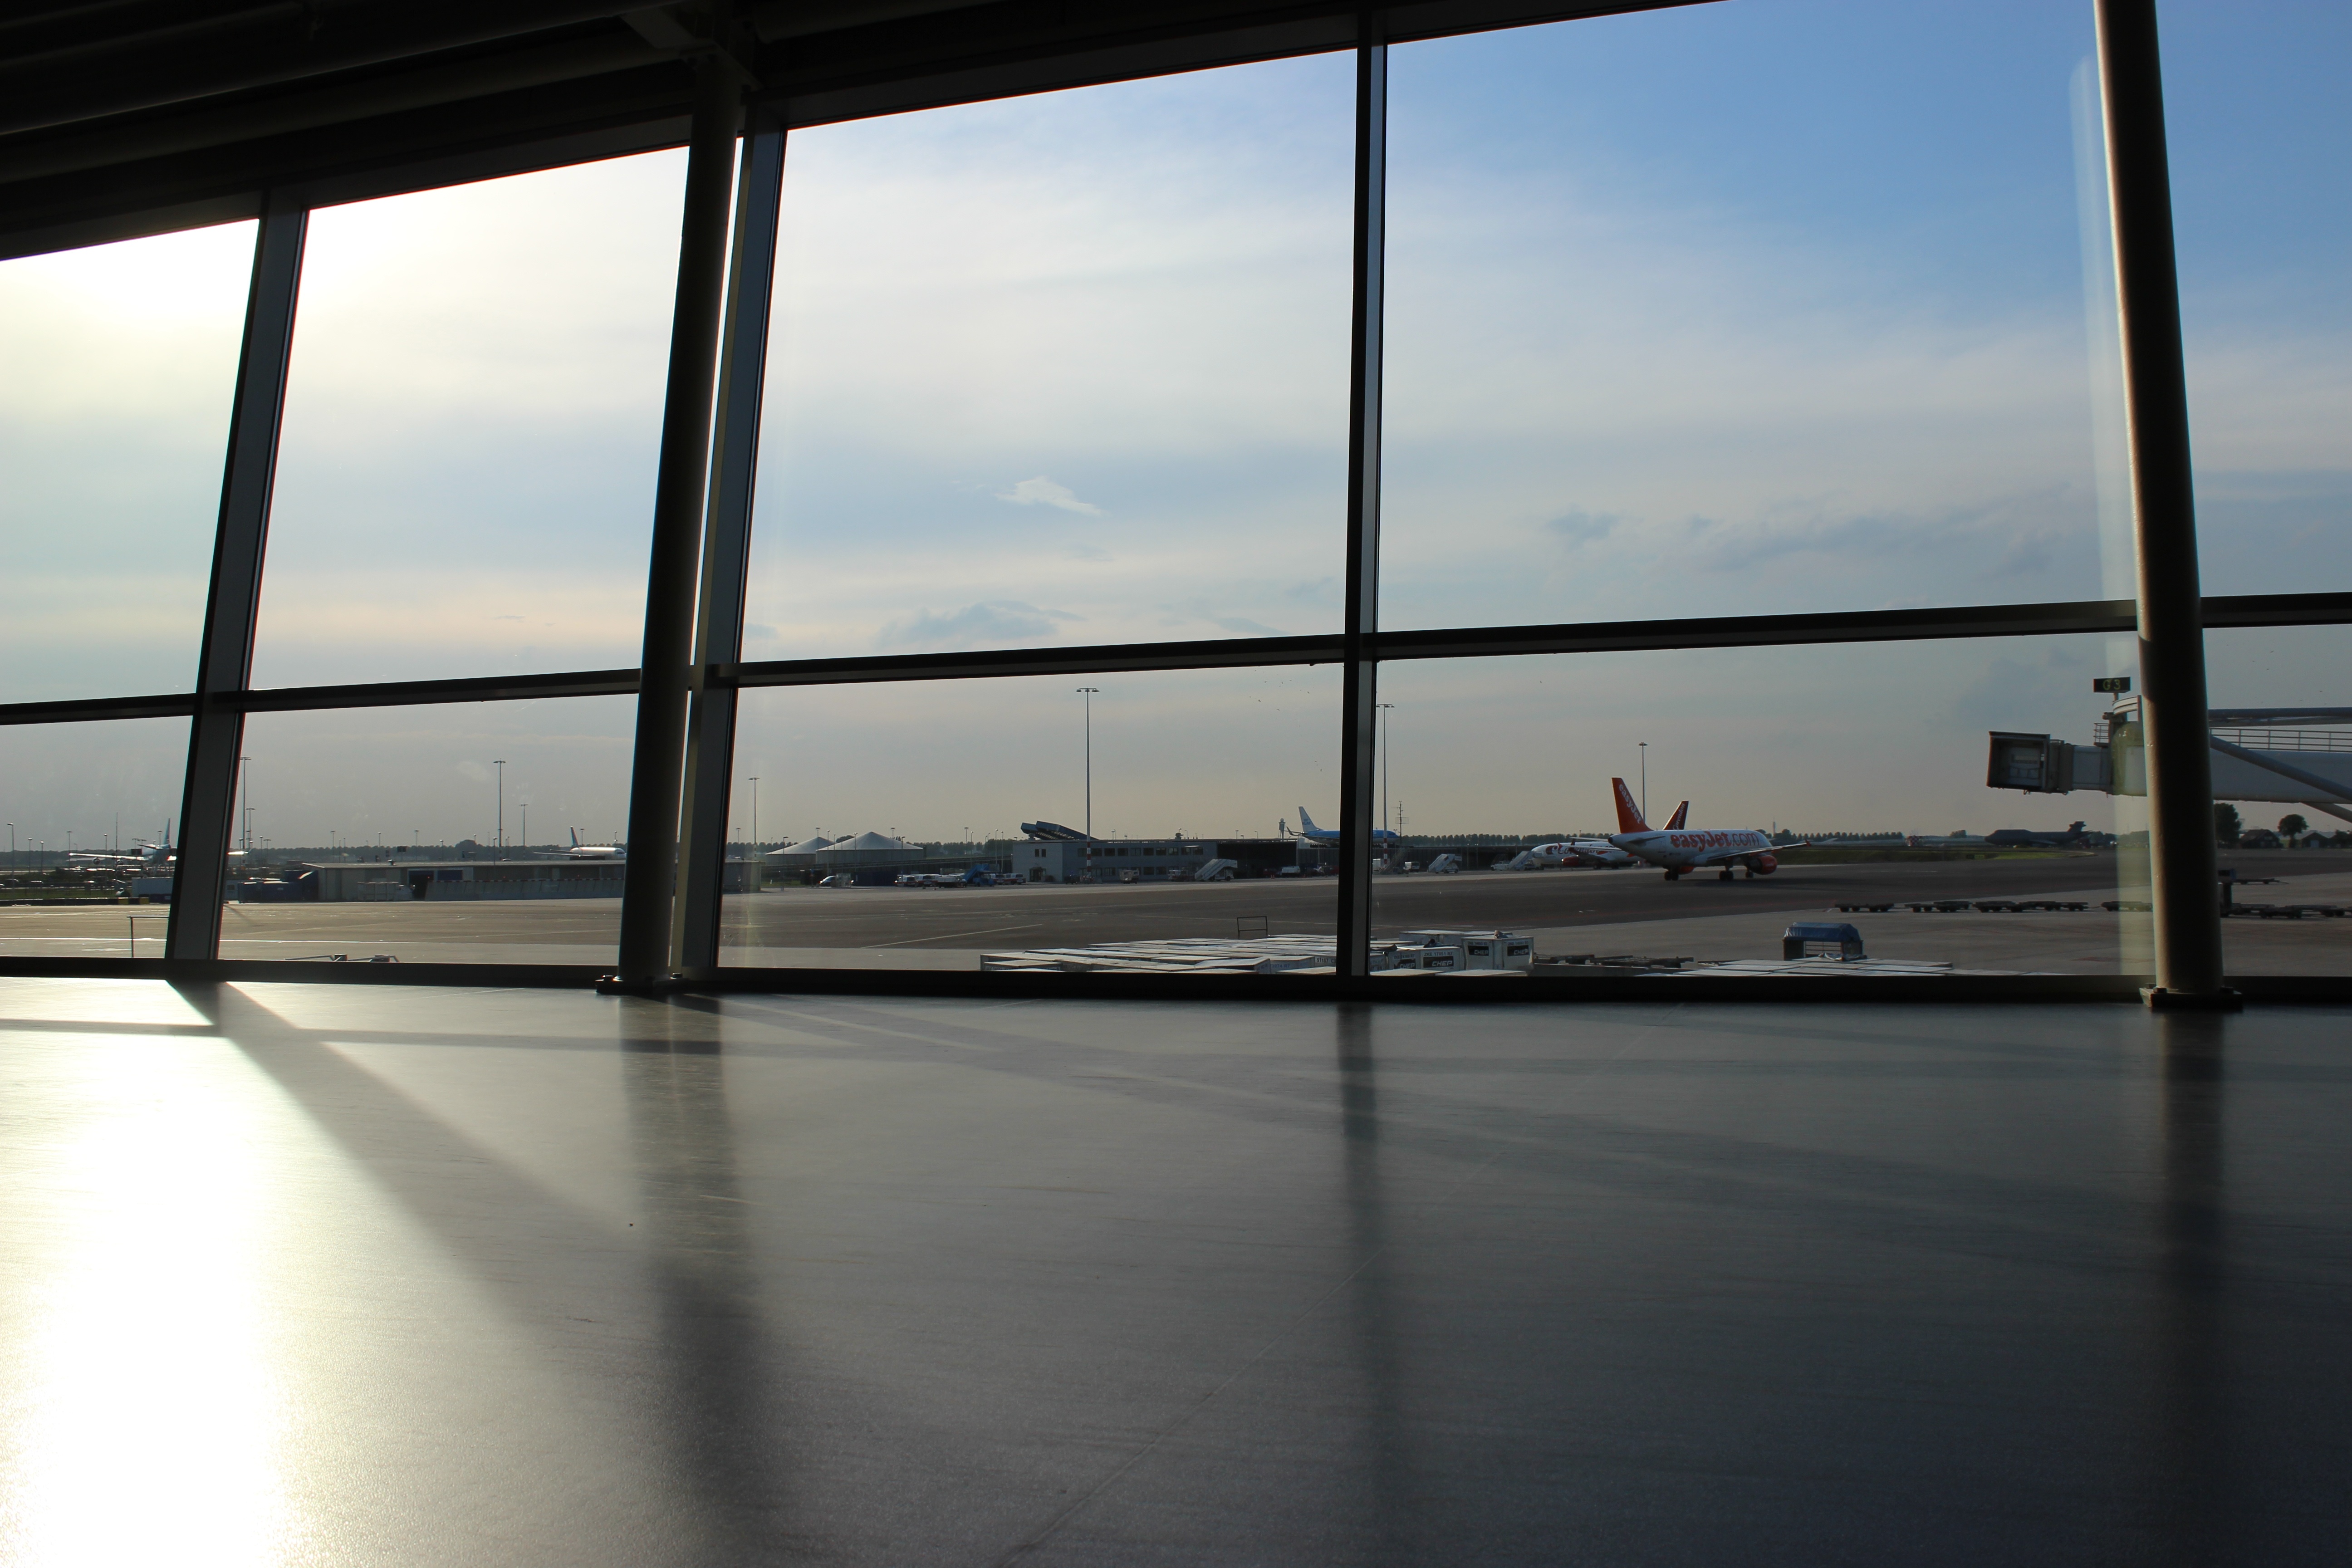
sea, dock, light, bridge, window, glass, pier, airport, airplane, reflection, arrival, shape